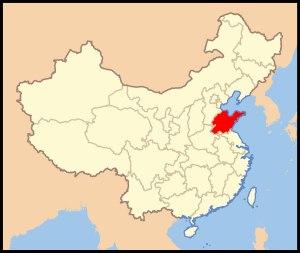
Le tang lang quan ou tanglang quan ou « boxe de la mante religieuse » désigne l'ensemble des styles d'imitation animalière de la mante religieuse dans les arts martiaux chinois. Selon les légendes, le créateur de ce style traditionnel serait Wang Lang, durant la dynastie Song ou bien à la fin de la dynastie Ming, dans la province de Shandong.
Chronologie de l'Asie